Shinji Ono

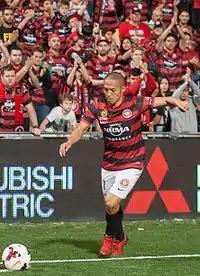
Ono playing for Western Sydney Wanderers in 2013

is a Japanese former professional footballer who played as a midfielder.